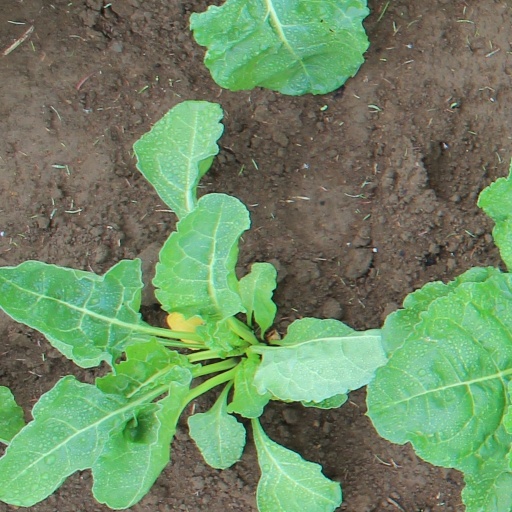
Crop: sugar beet